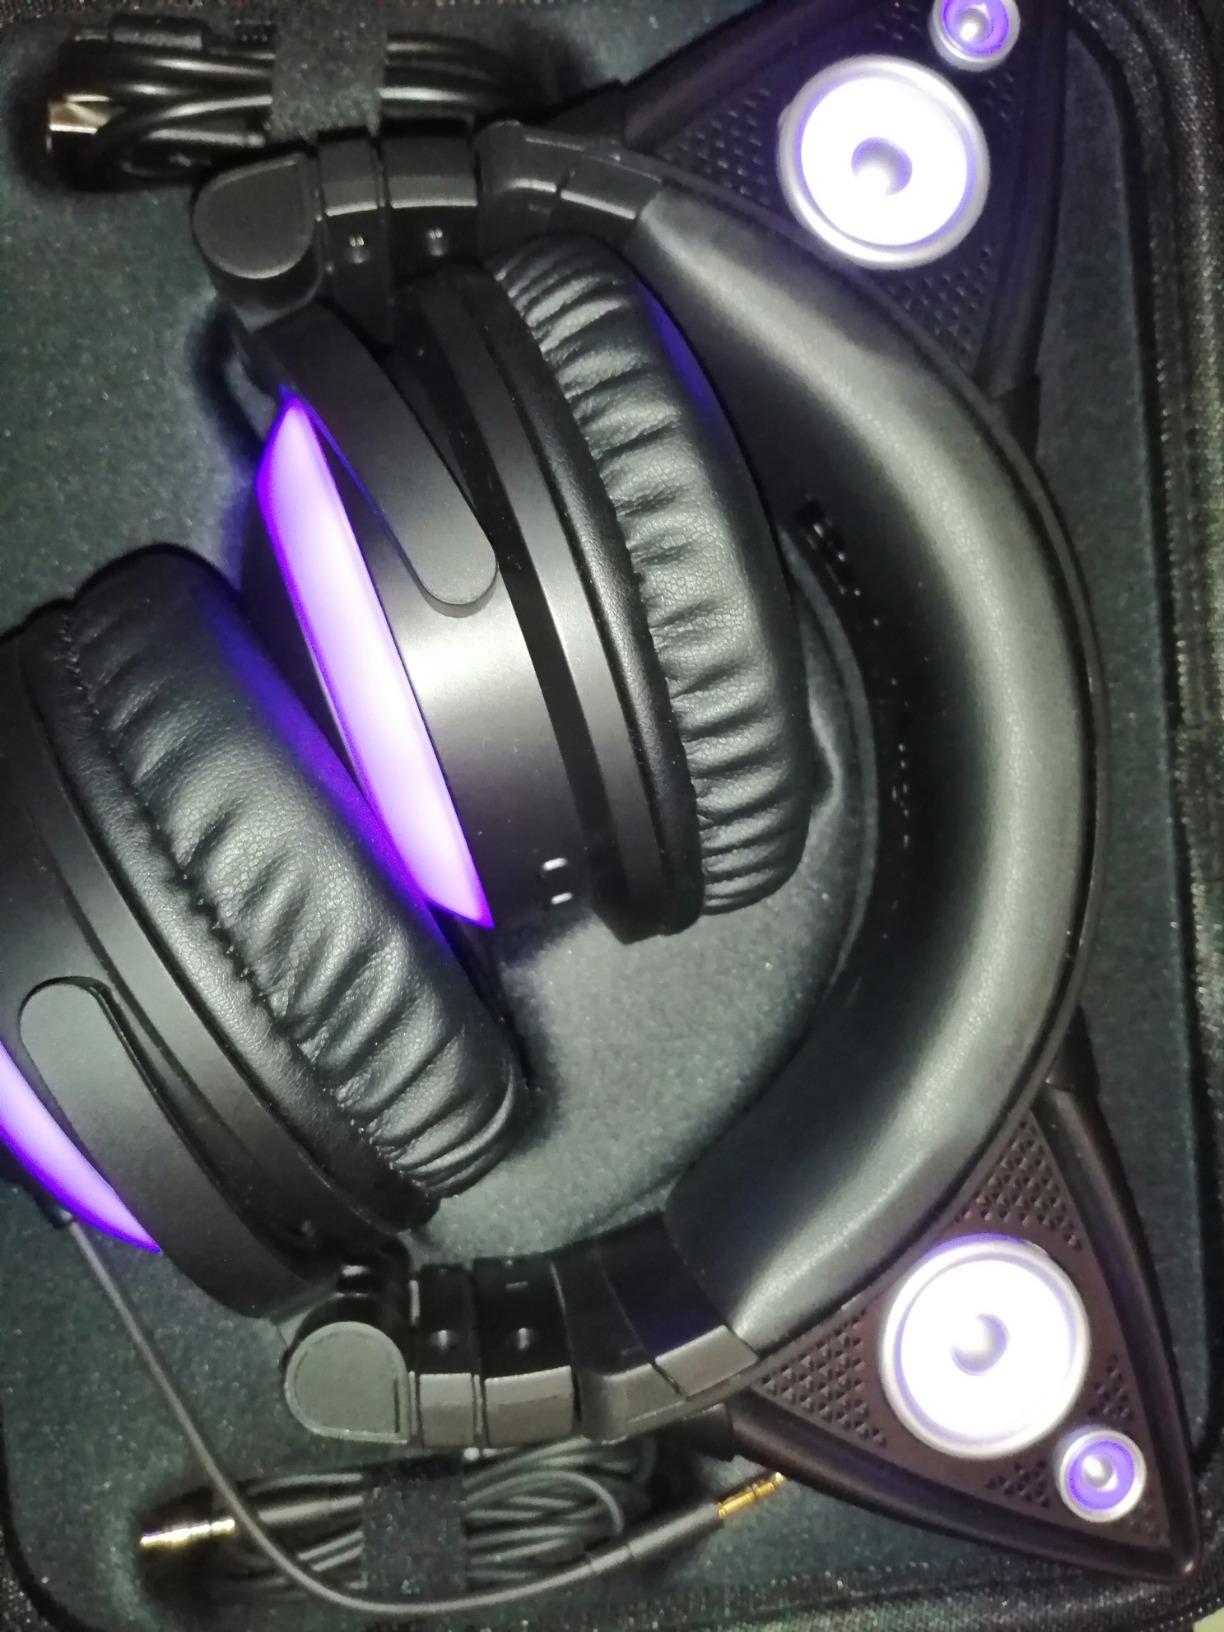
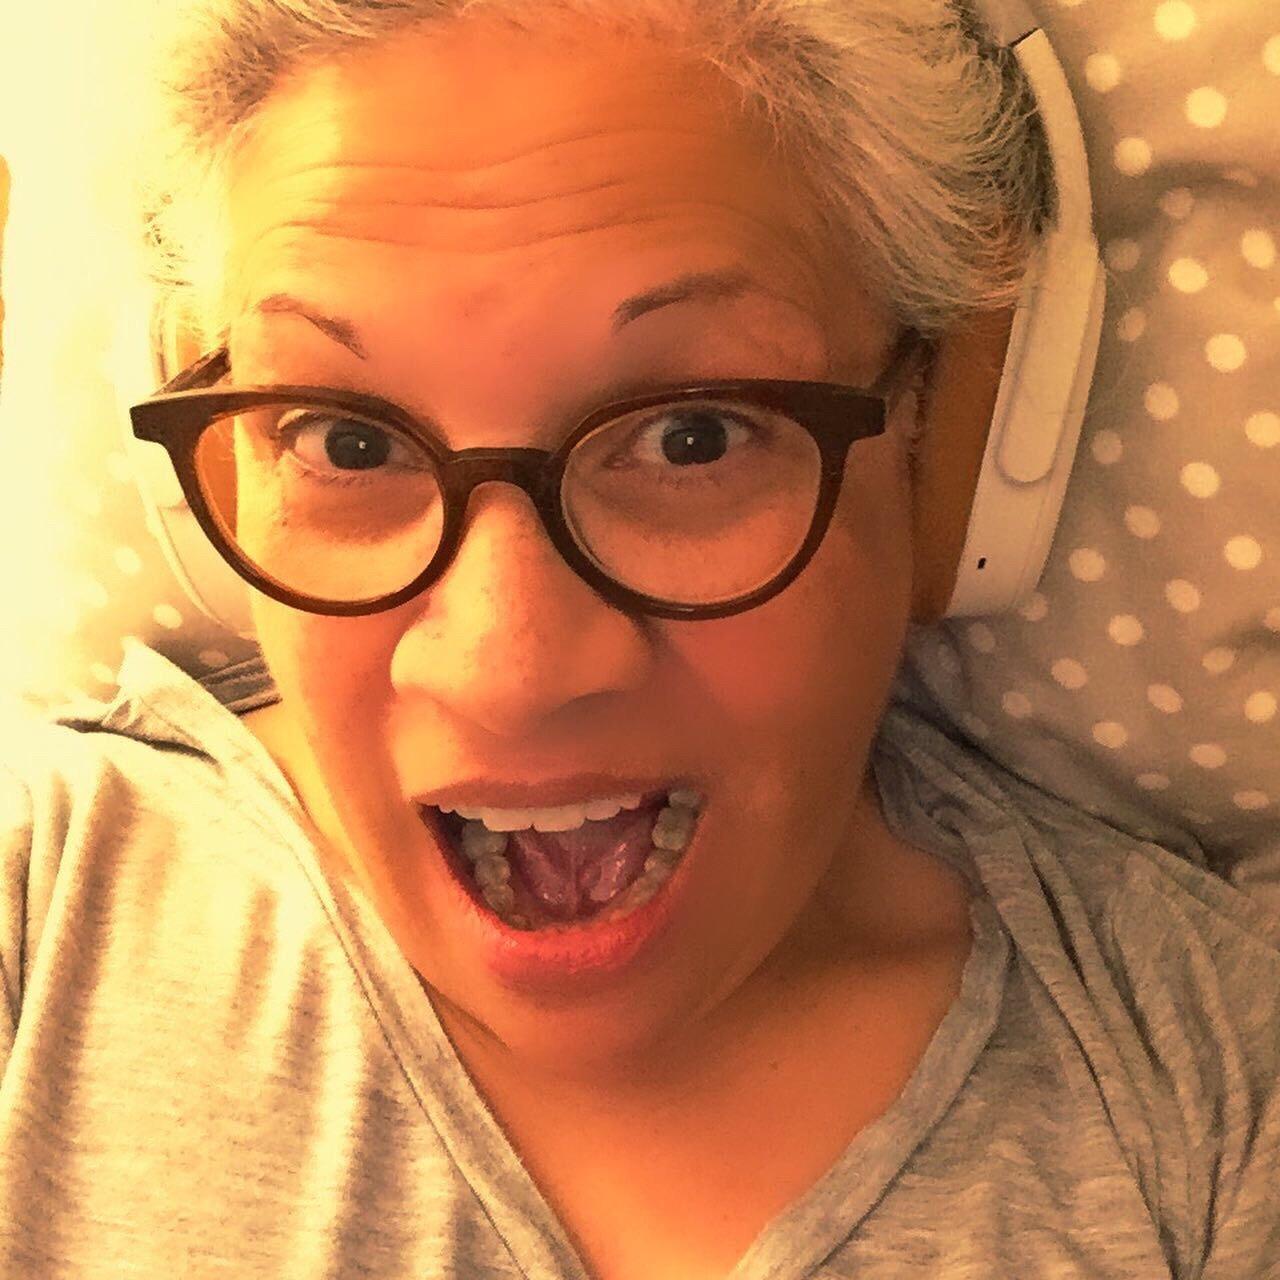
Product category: headphones
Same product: no